Question: Please indicate a possible affordance area of bicycle that can be used for sit_on_bicycle
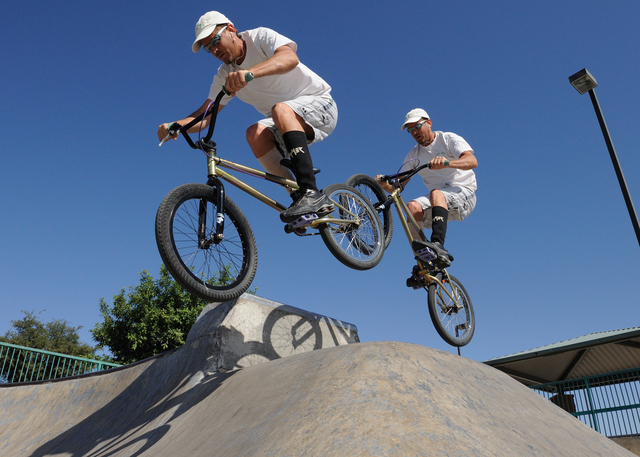
Answer: [273.5, 153, 324.5, 178]